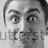
Emotion: surprise